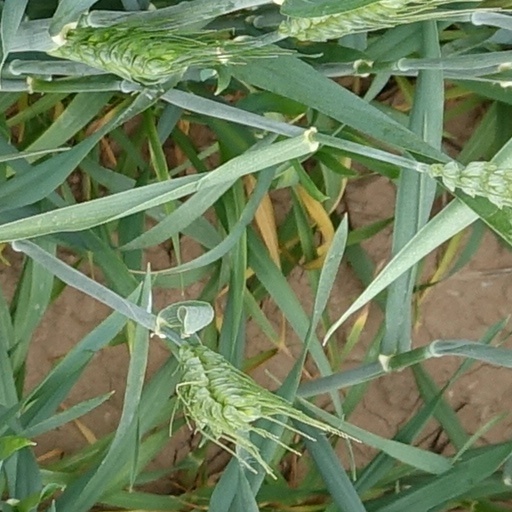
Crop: wheat